Sun Quan

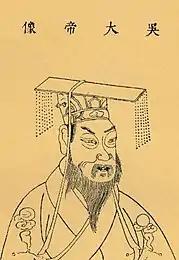
Portrait of Sun Quan from "Sancai Tuhui"

Immediately after Cao Cao withdrew, Sun Quan took over the northern half of Jing Province. Liu Bei marched south and took over the southern half. The Sun-Liu alliance was further cemented by a marriage of Sun Quan's younger sister, Lady Sun, to Liu Bei. Zhou Yu was suspicious of Liu Bei's intentions, however, and suggested to Sun Quan that Liu be seized and put under house arrest (albeit be very well-treated) and his forces be merged into Sun's; Sun Quan, believing that Liu Bei's forces would rebel if he did that, declined. Sun Quan did agree to Zhou Yu's plans to consider attacking Liu Zhang and Zhang Lu (who controlled the modern southern Shaanxi) to try to take over their territories, but after Zhou Yu died in 210, the plans were abandoned. However, Sun Quan was able to persuade the warlords in Jiao Province to submit to him, and they became part of his domain. He then yielded parts of northern Jing Province to Liu Bei as well, agreeing with Liu that the south was insufficient to supply his troops. At the same time, Sun Quan appointed his subordinate Bu Zhi as the Inspector of Jiao Province to replace Lai Gong. Shi Xie led his followers to submit to Bu Zhi's governorship. Sun Quan took over the entire Jiao Province.